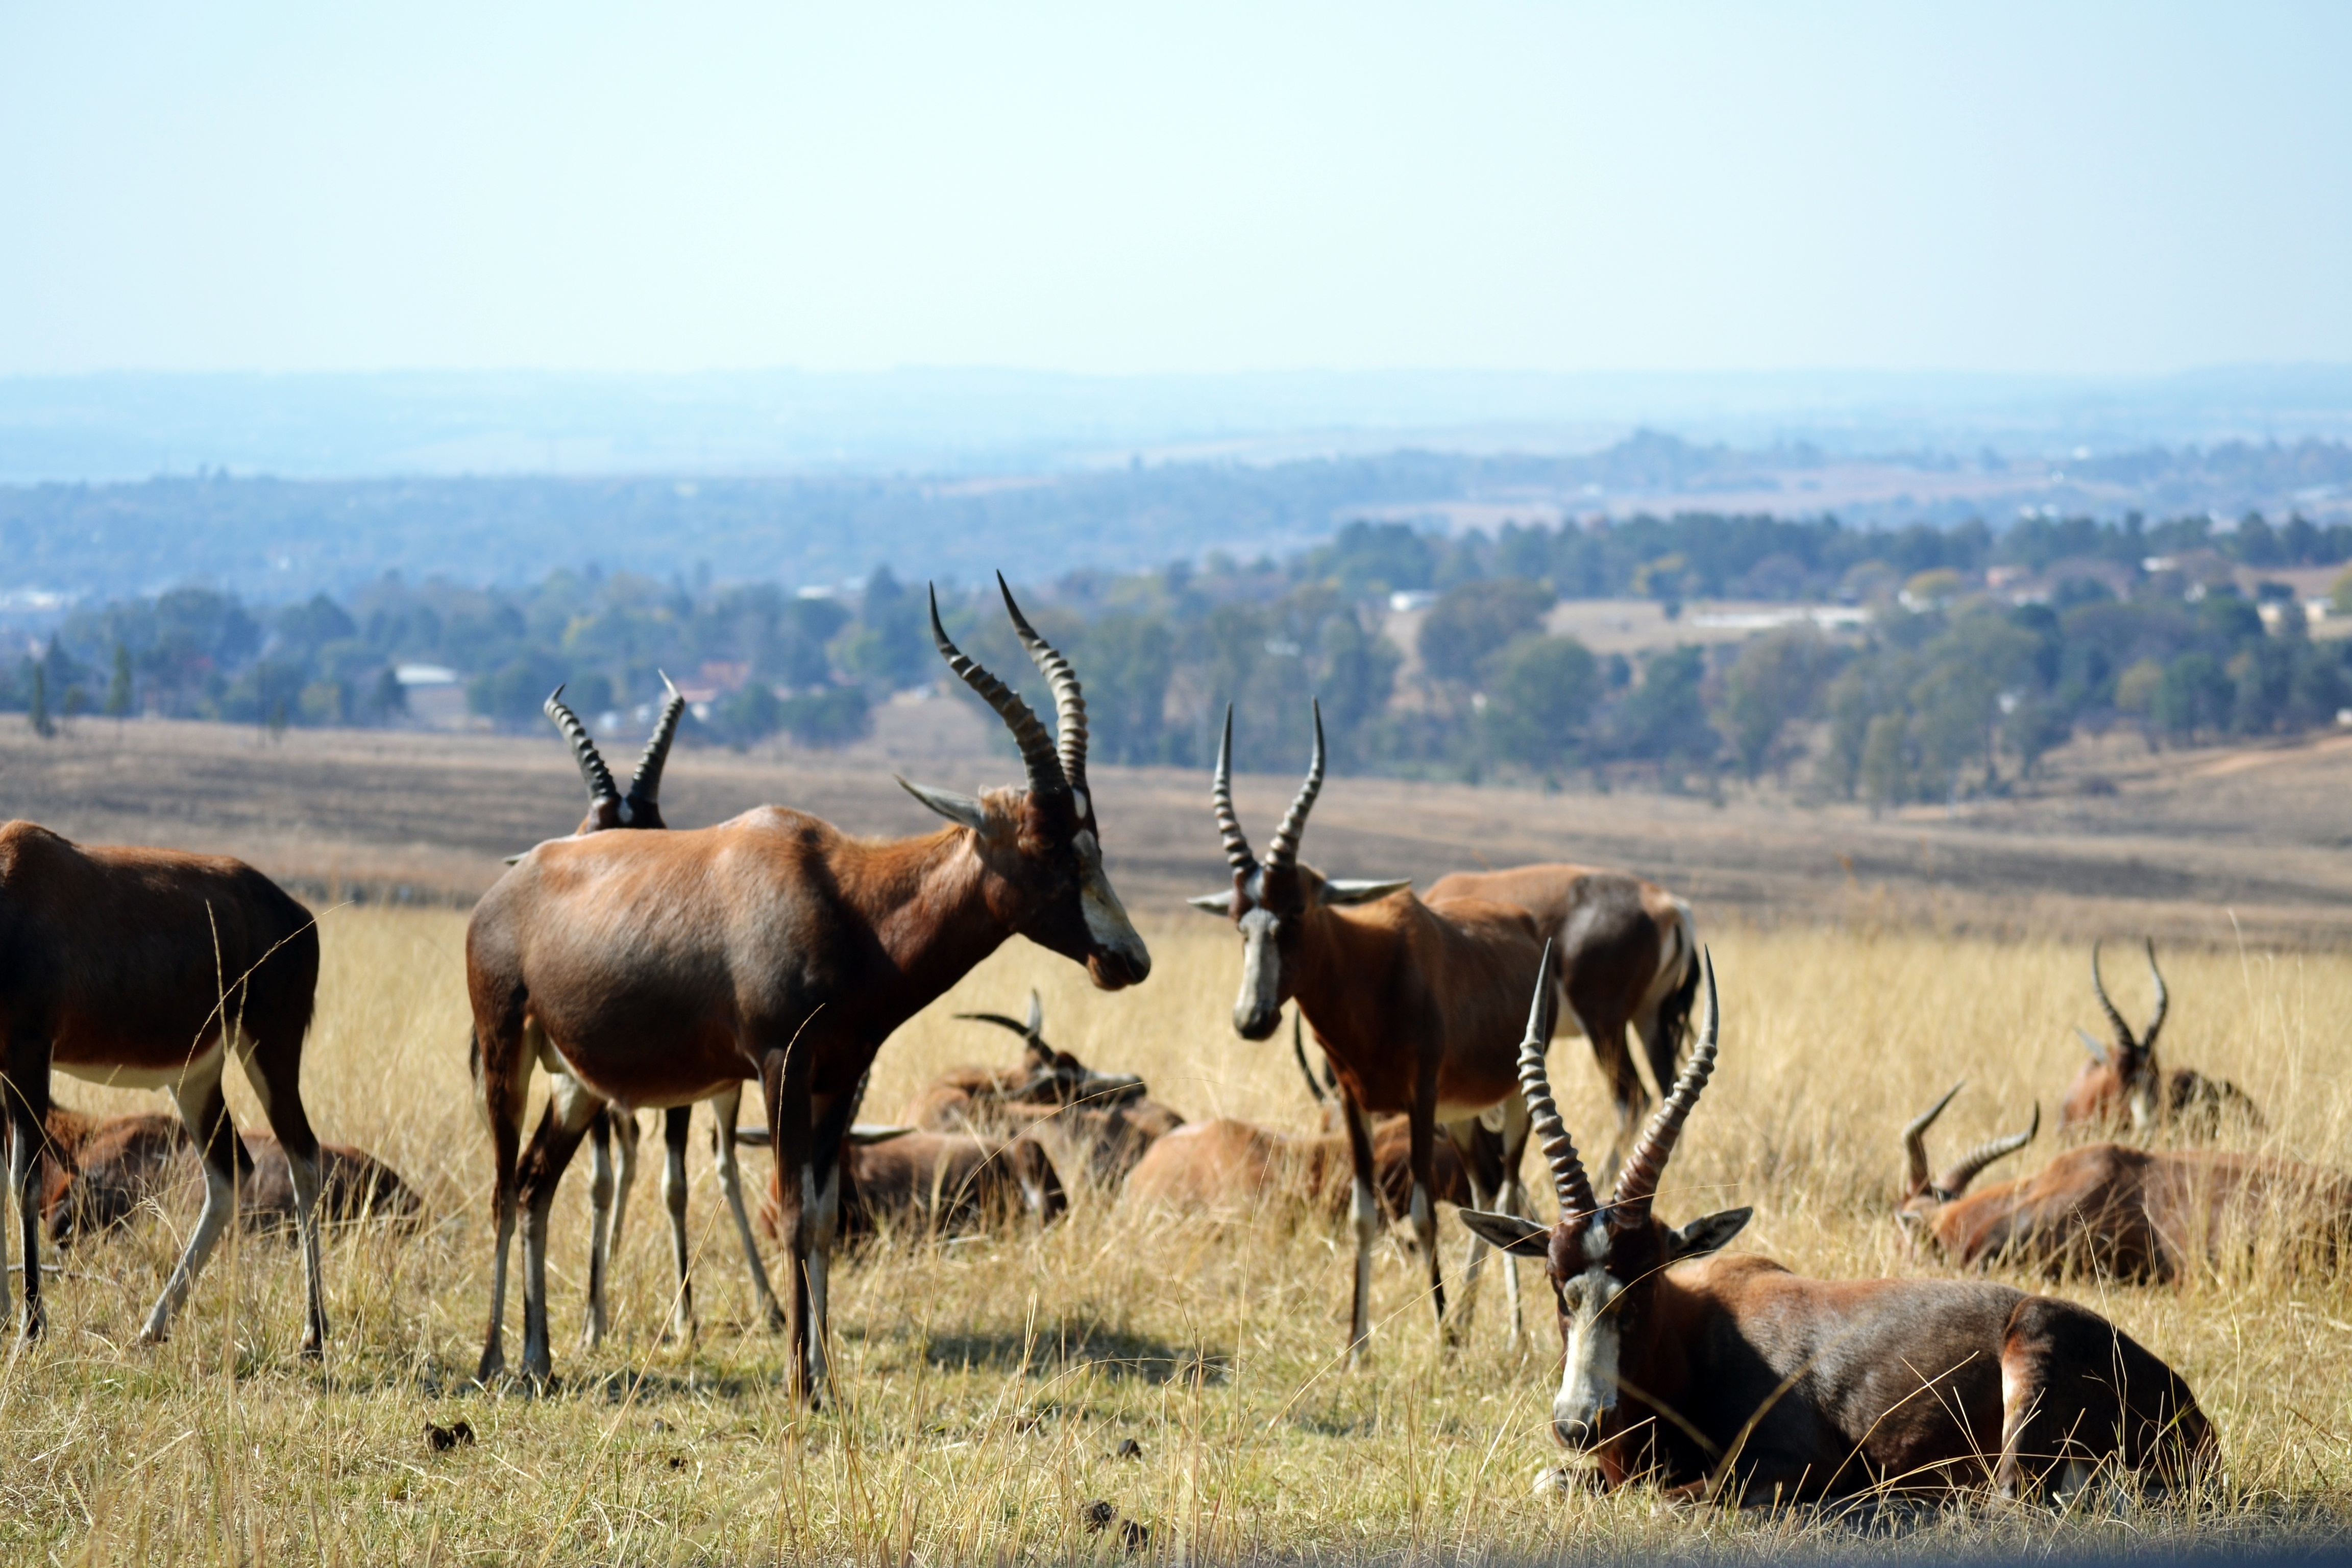
prairie, wildlife, deer, horn, herd, mammal, fauna, savanna, plain, antelope, grassland, vertebrate, kudu, safari, waterbuck, elk, hartebeest